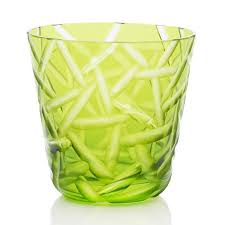
Label: glass